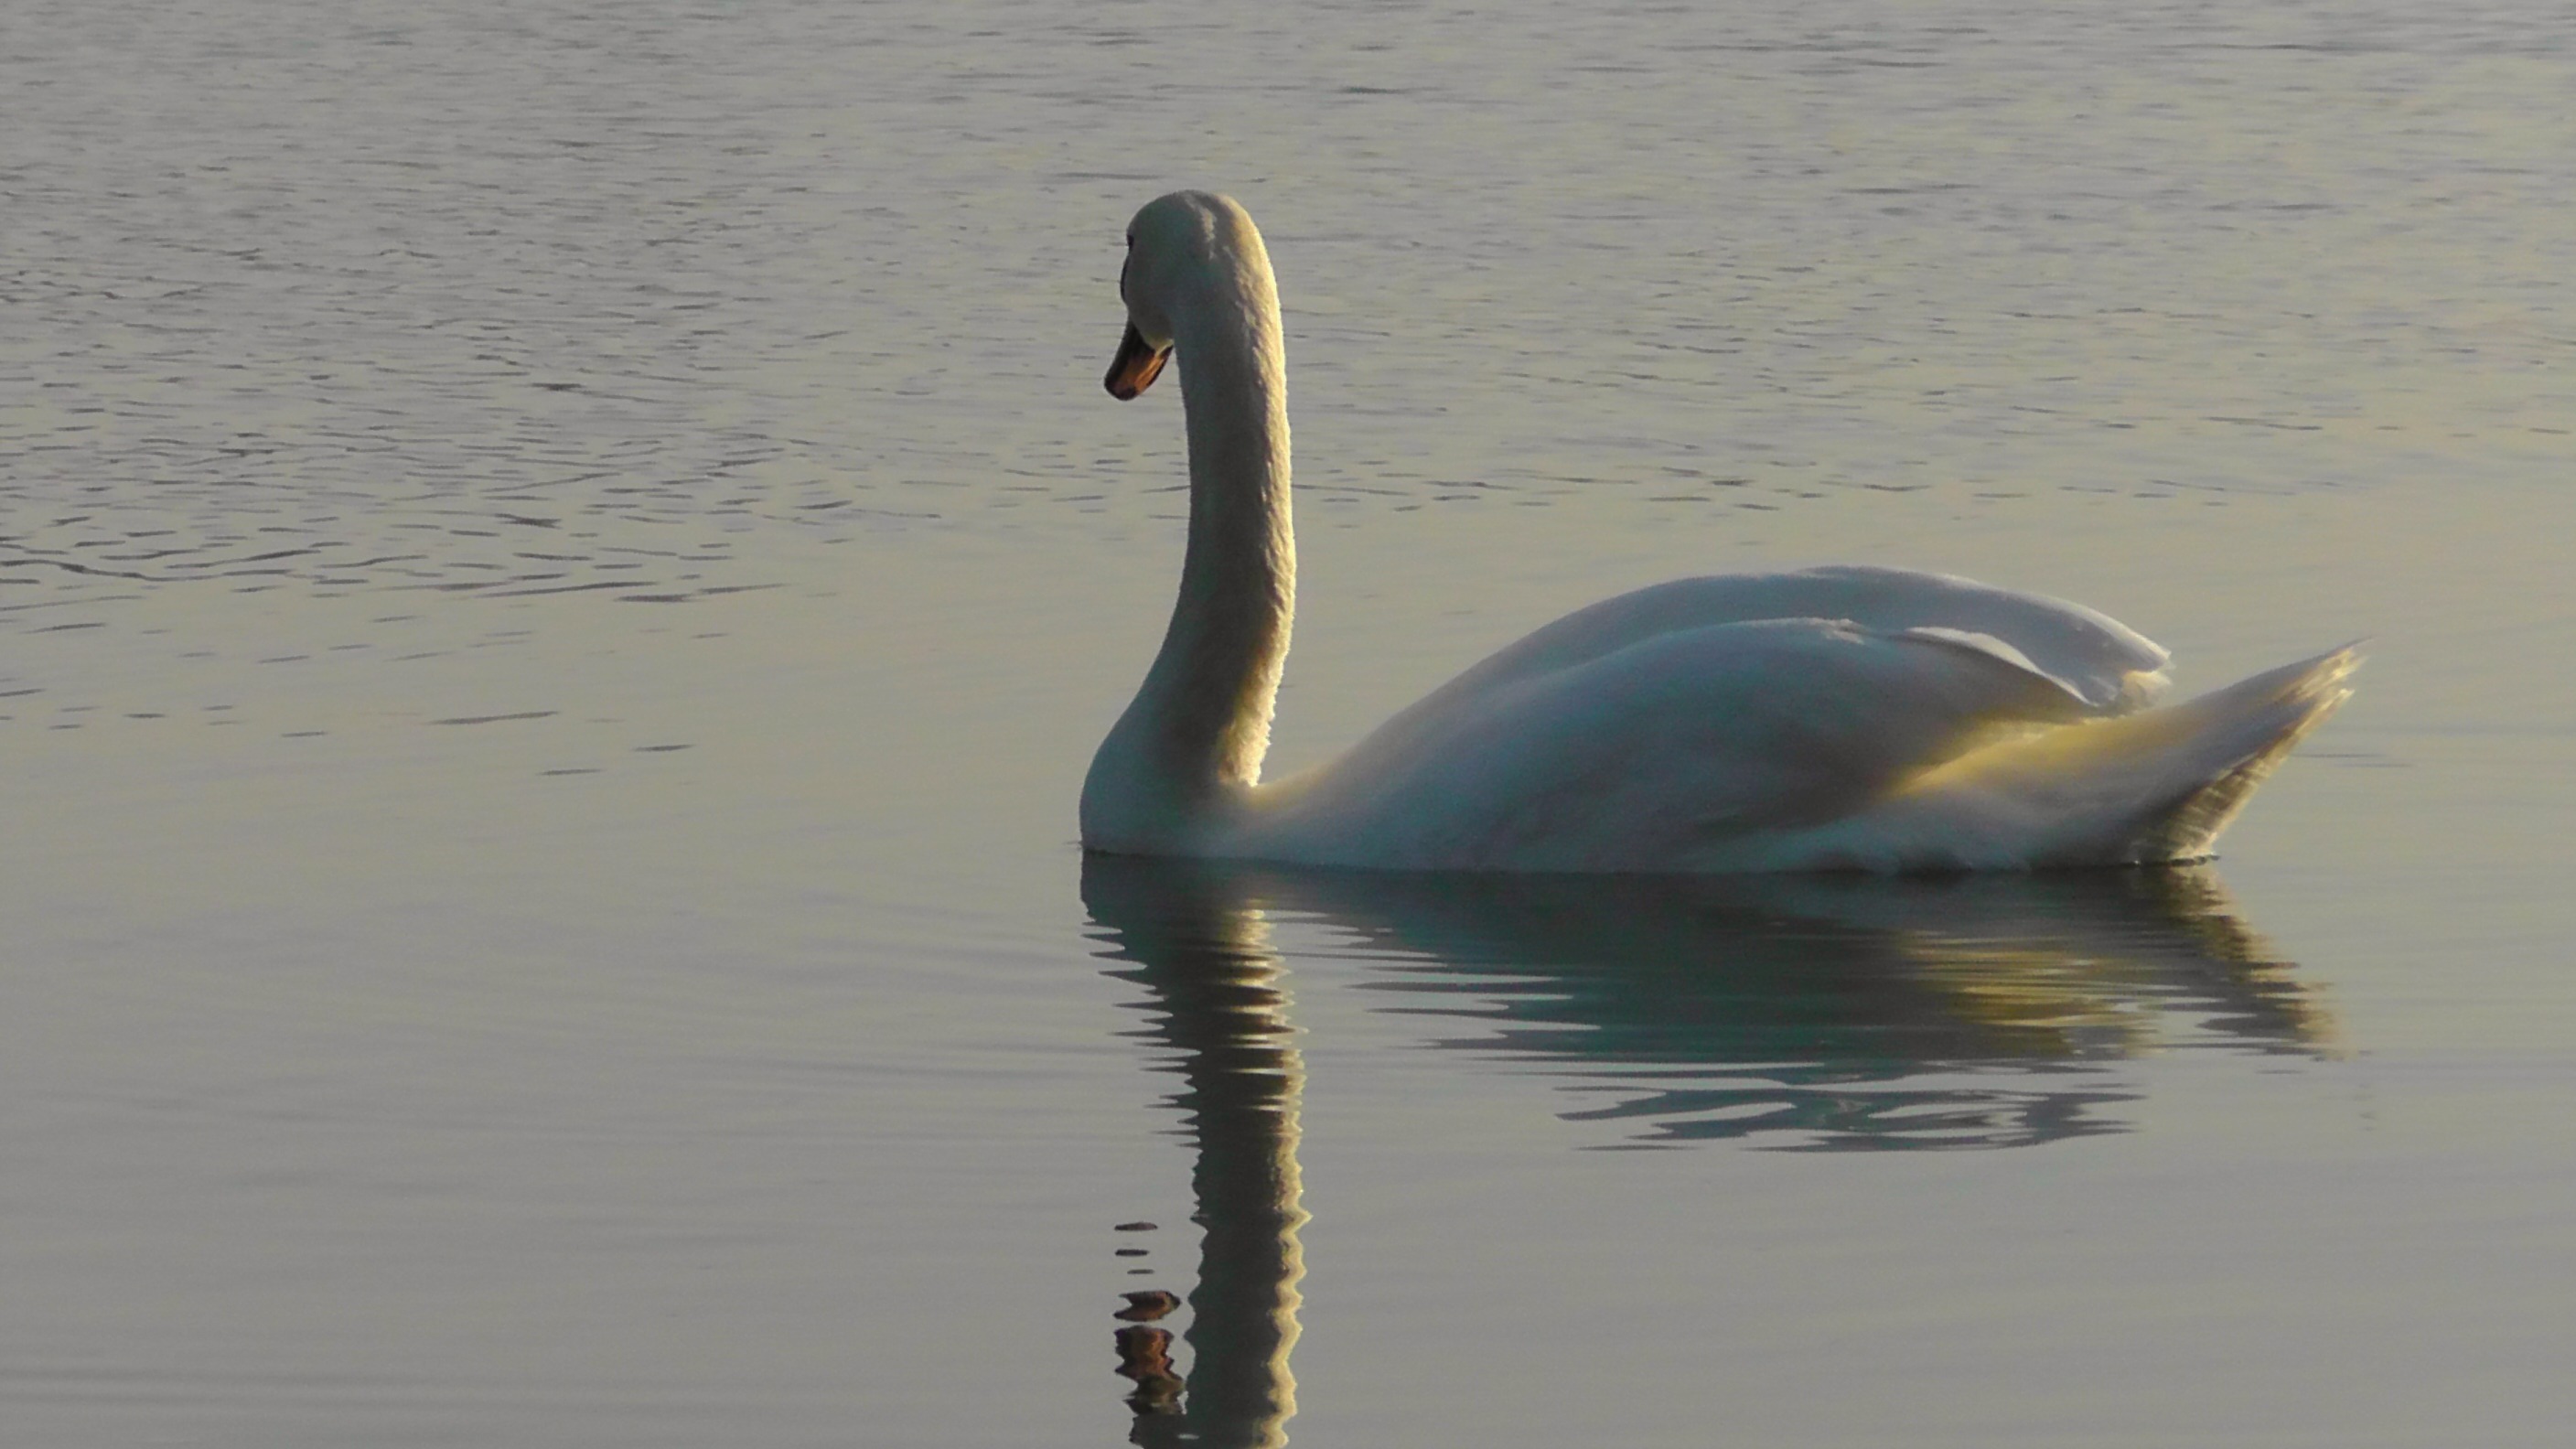
water, nature, bird, wing, black and white, animal, wildlife, swim, reflection, beak, fauna, swan, swans, vertebrate, beauty, beautiful, elegant, waterfowl, waters, water bird, animal world, rhine, pride, back light, ducks geese and swans